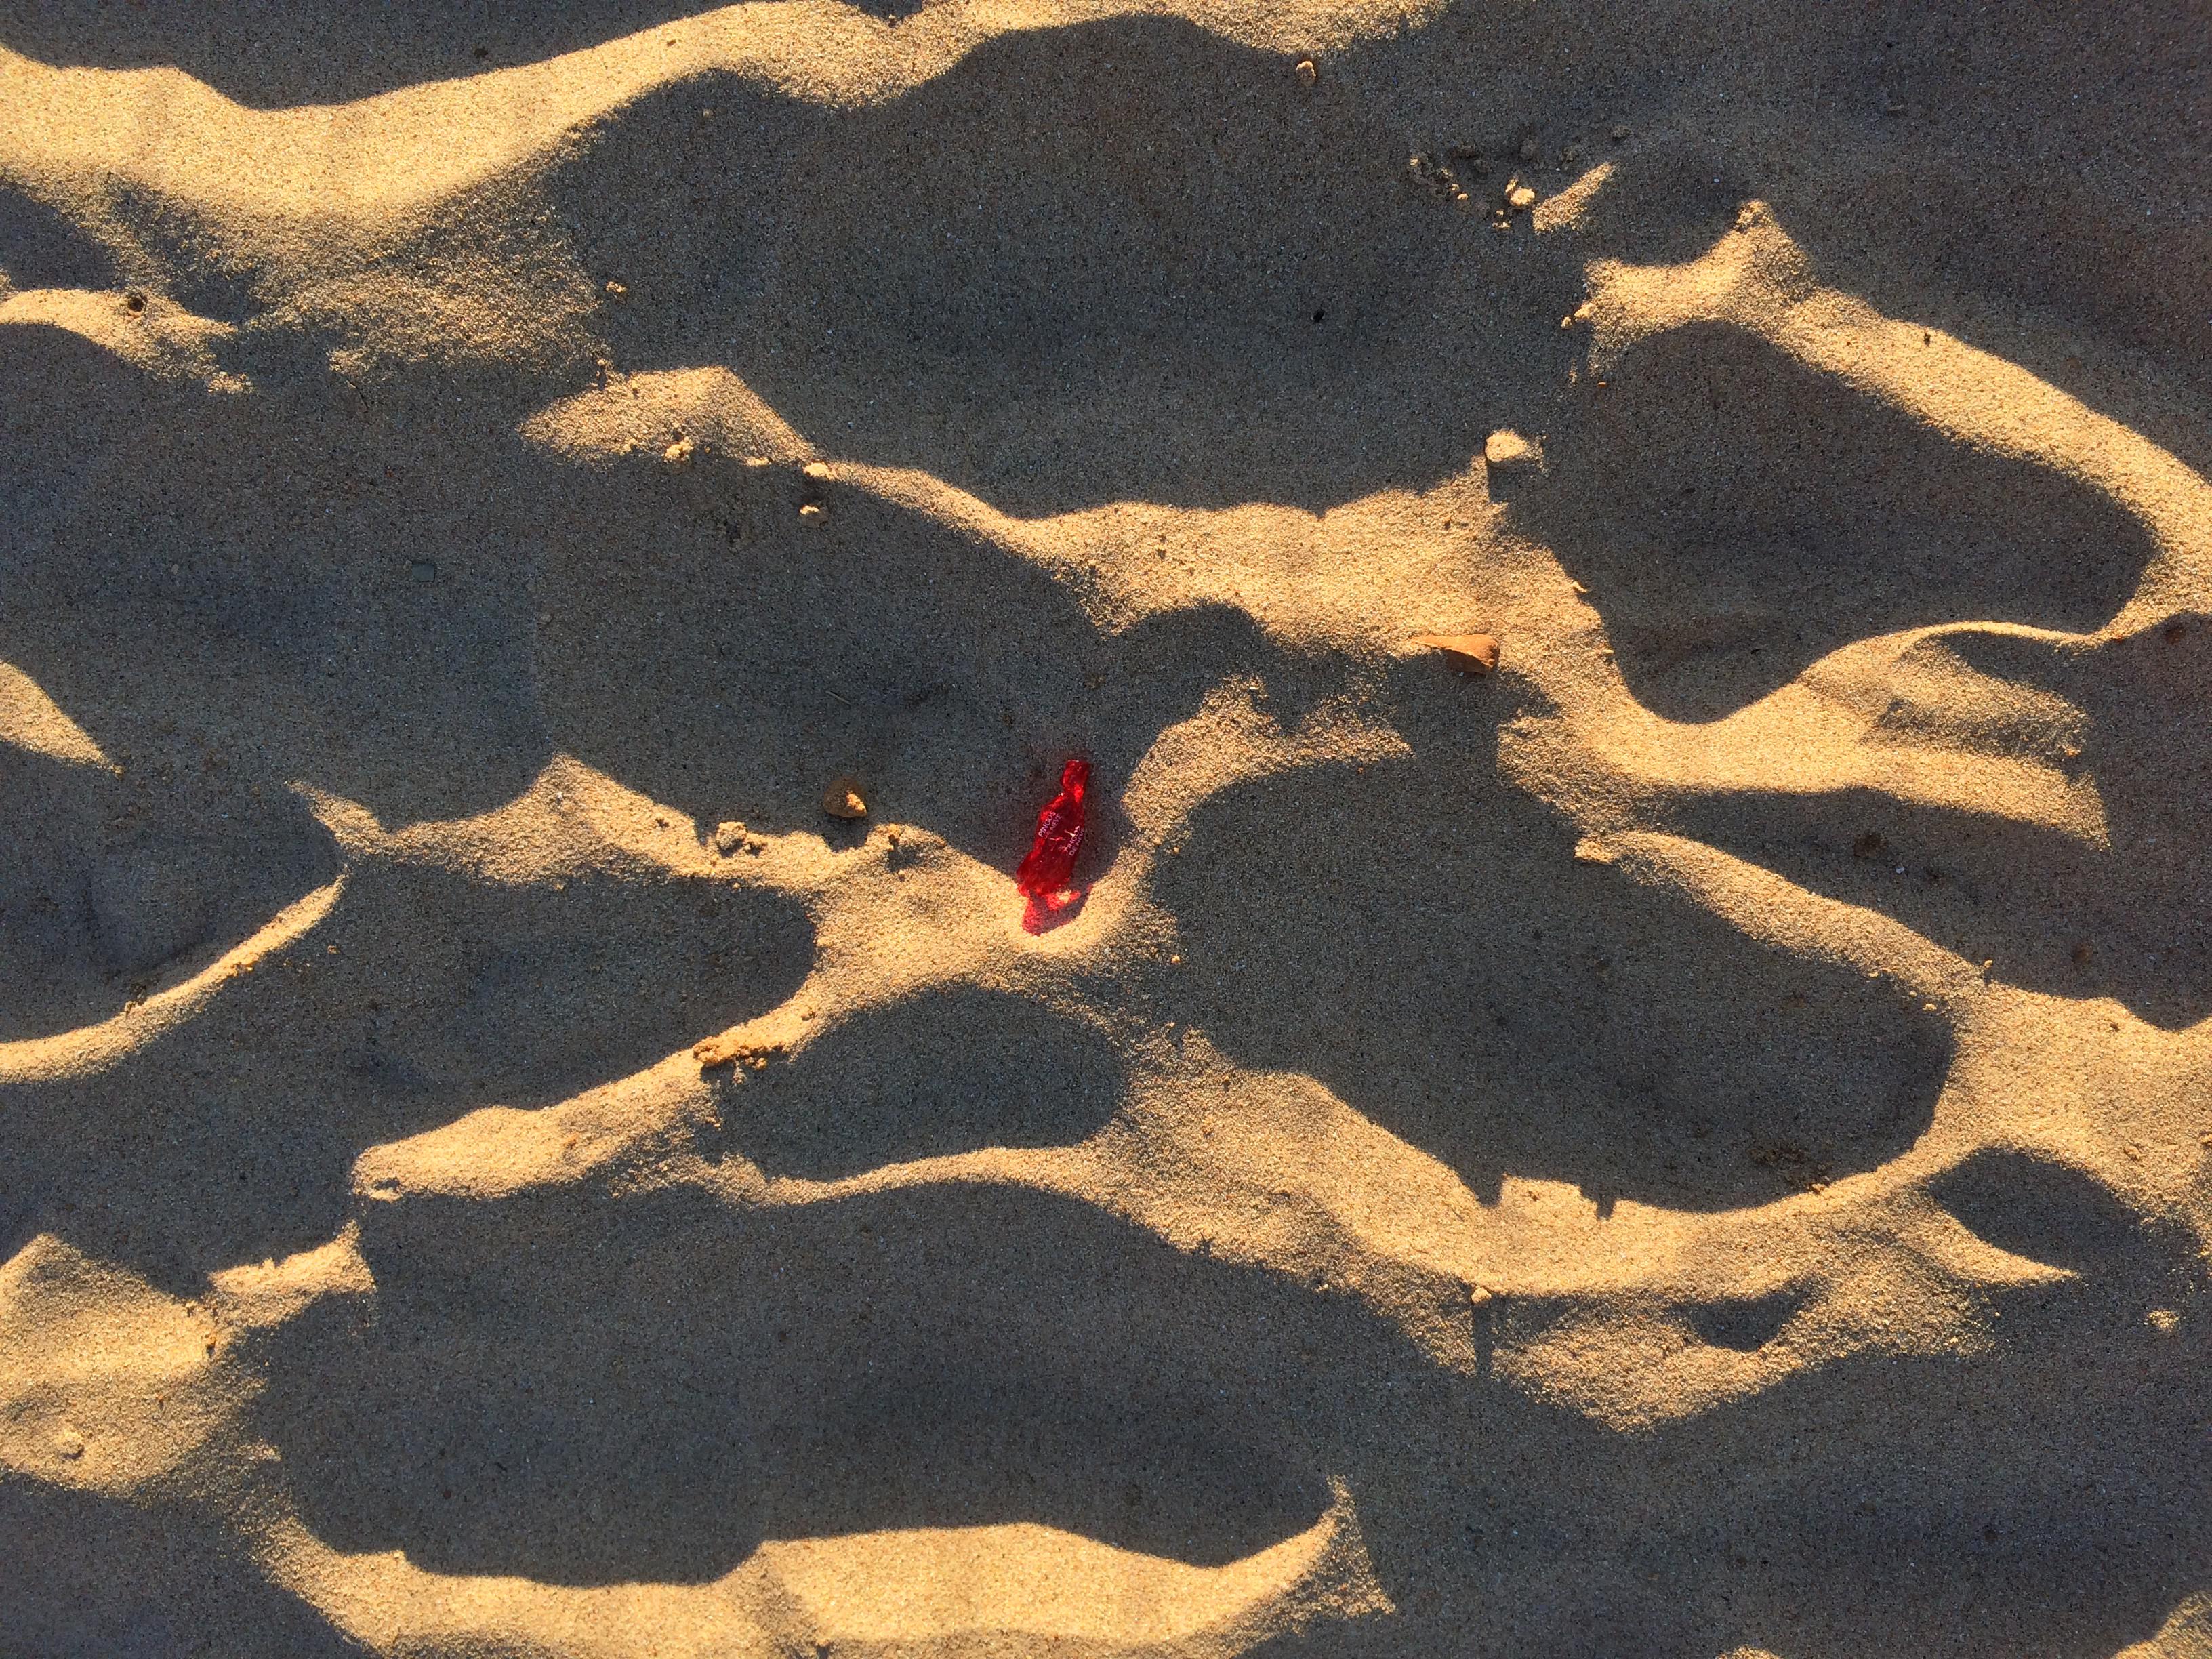
Object: Plastic film (Plastic bag & wrapper)